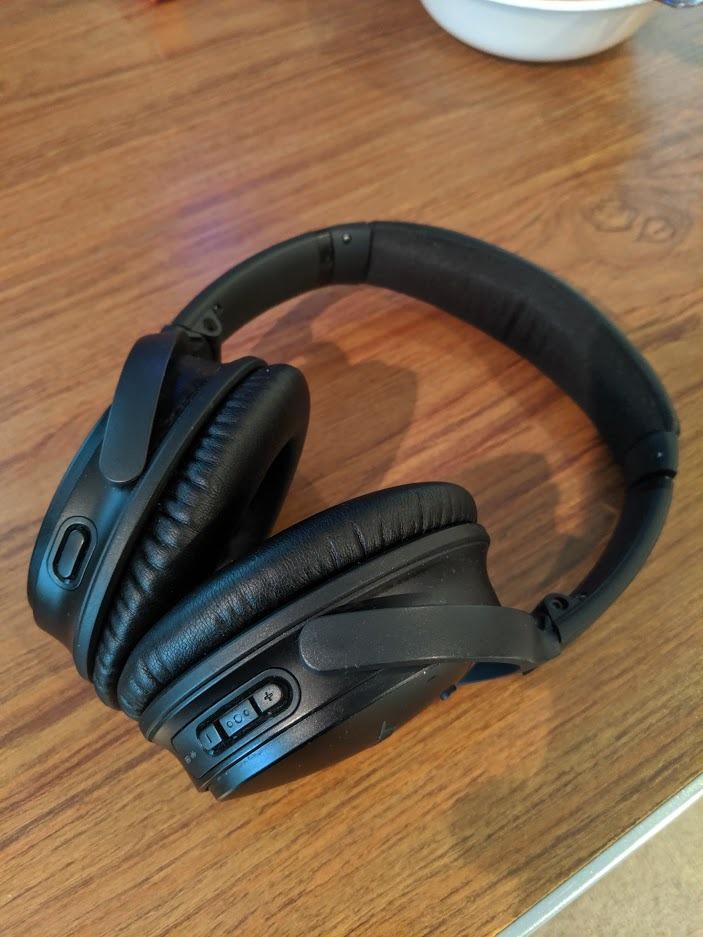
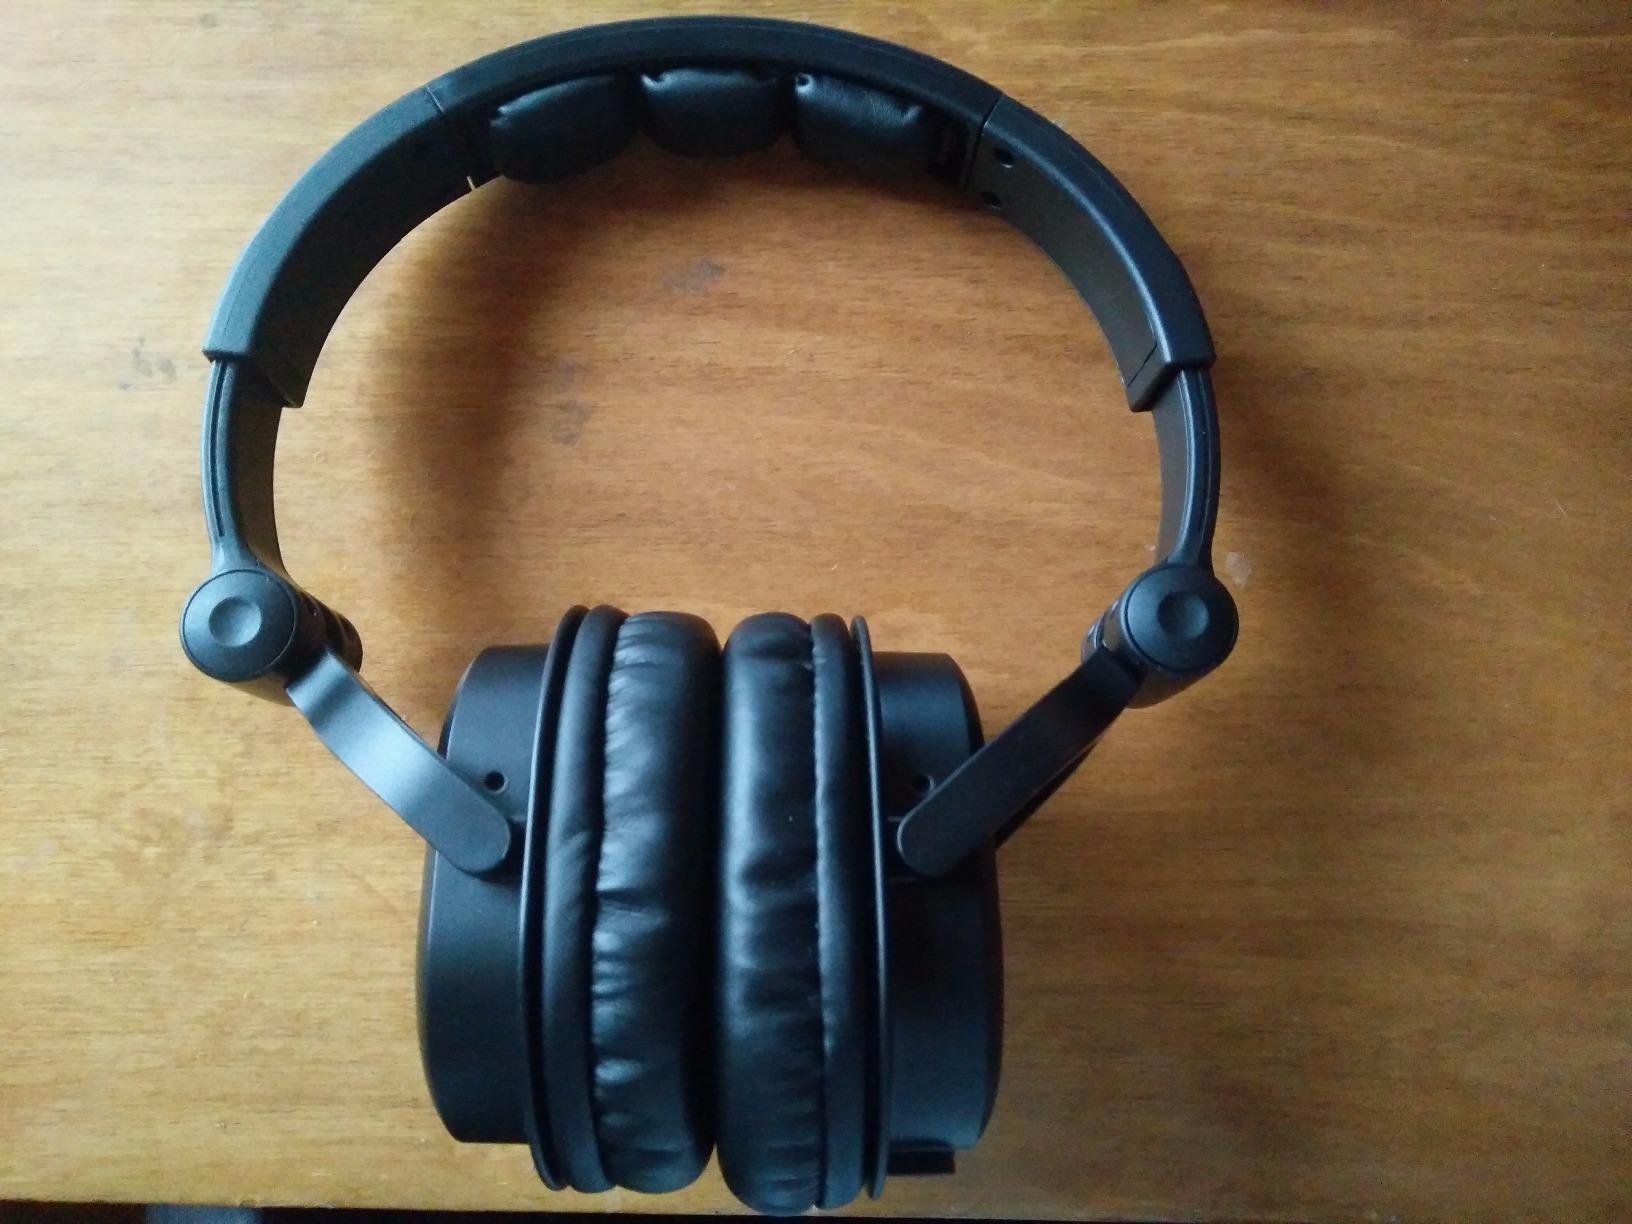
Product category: headphones
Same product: no